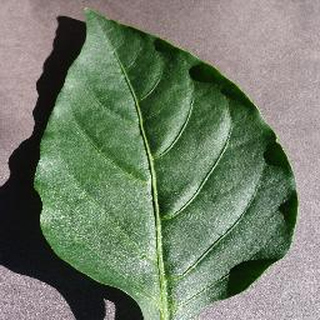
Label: healthy_bell_pepper